October (2018 film)

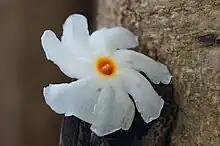
"Shiuli" flower as seen in the film's logo

The idea behind the film was conceived and inspired by newspaper articles and reports about whether comatose people and those with brain injuries hear when we talk to them and the spiritual exercise which brings them back.